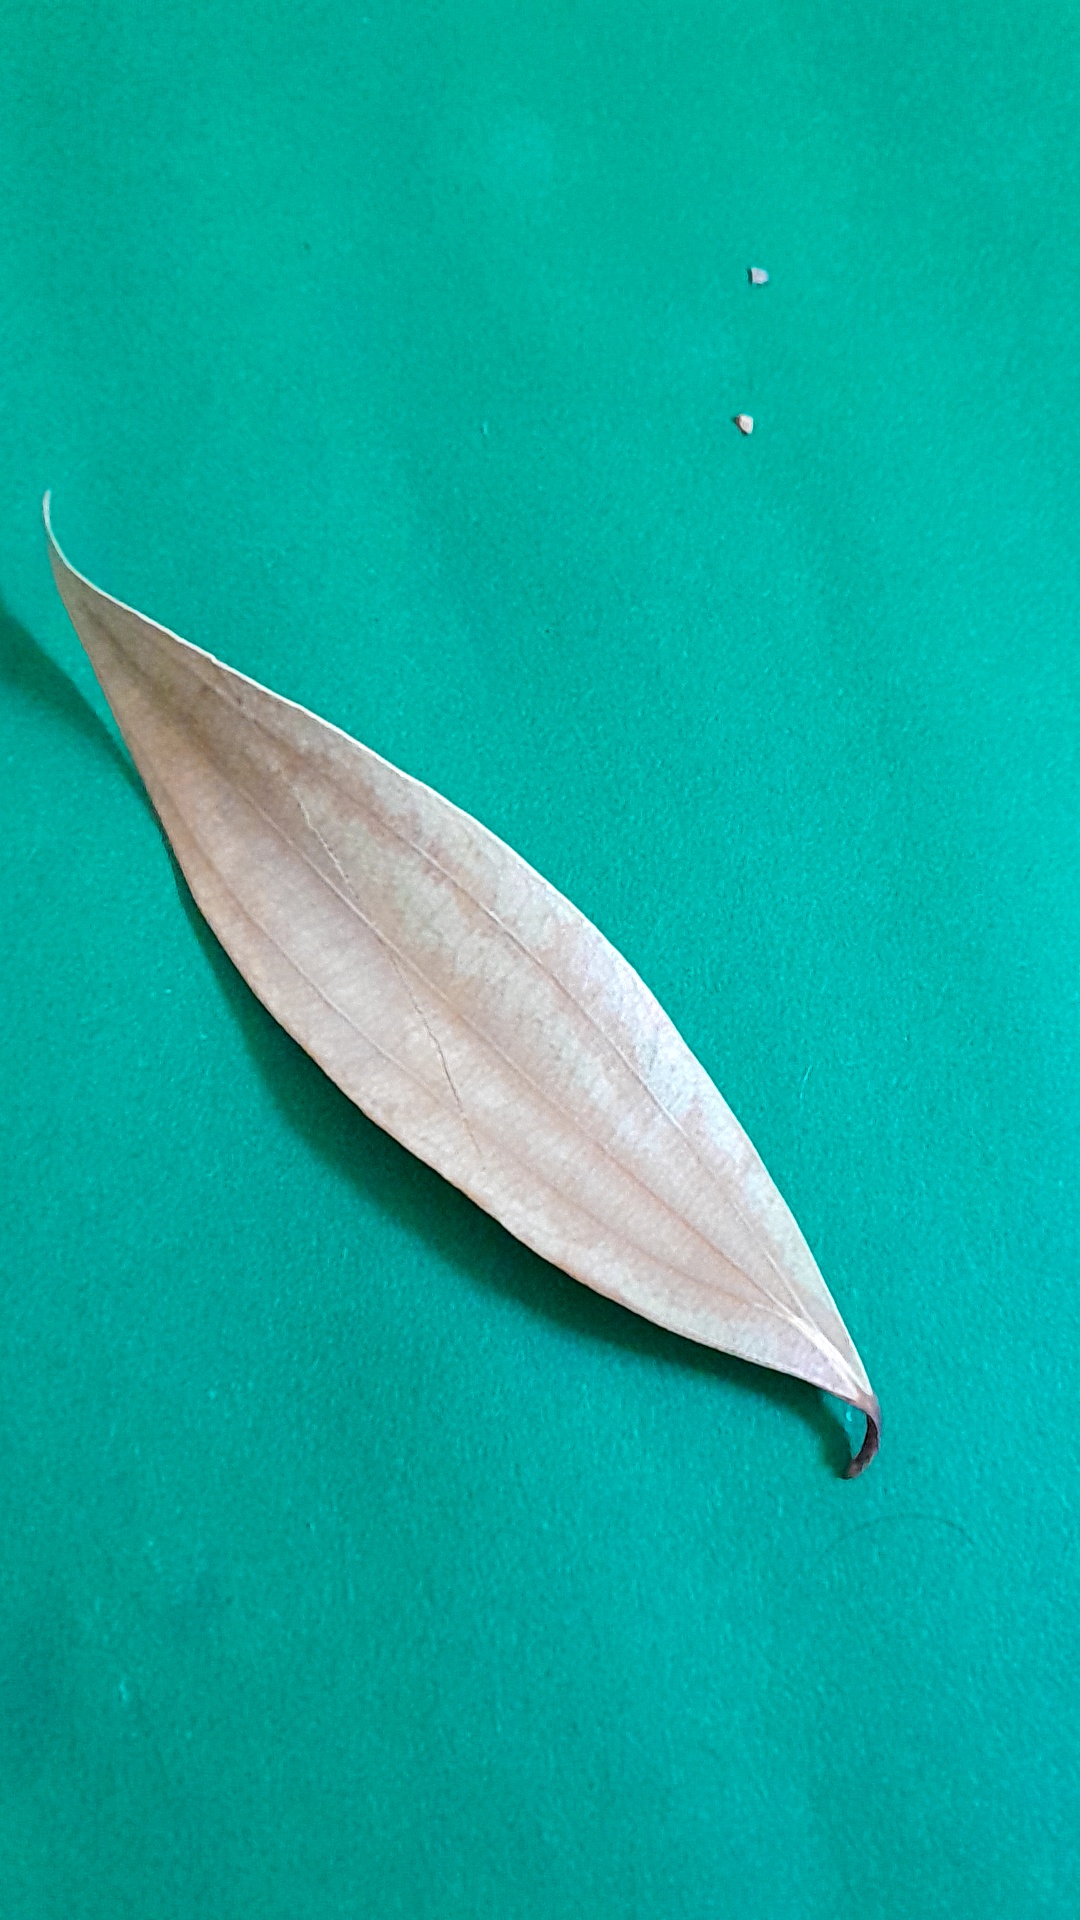
Label: Dry Leaf